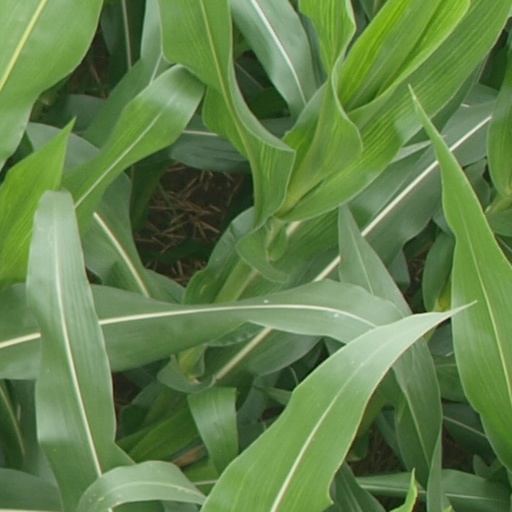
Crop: maize; corn